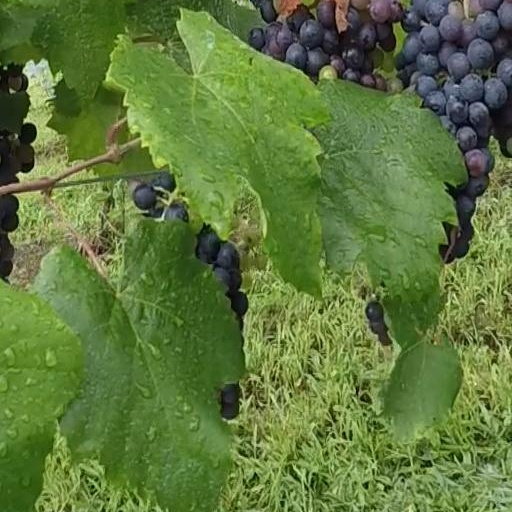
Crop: grape